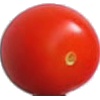
Label: Tomato Cherry Red 1